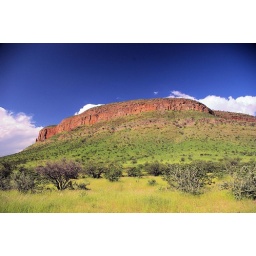
We bushcamped near this mountain and it was a fantastic site with a nearby borehole for fresh water and showers